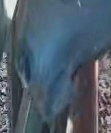
Face region: mouth_nostrils (mouth_chin_nostrils_and_profile)
Pain indicator: moderately_present